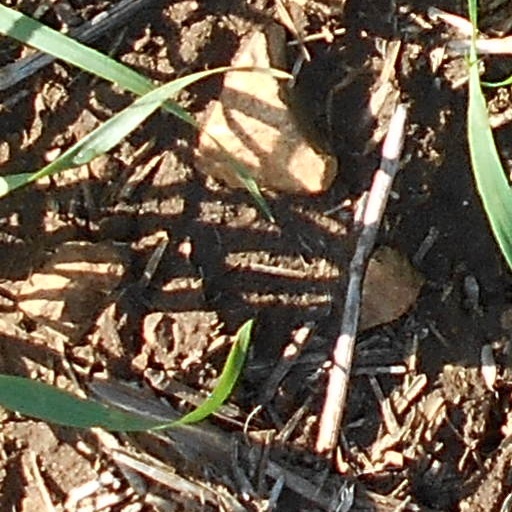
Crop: wheat